Susanne Baer

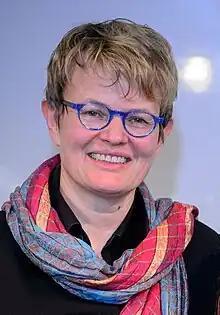
Baer in 2010

Susanne Baer, FBA (born 16 February 1964) is a German legal scholar and one of the 16 judges of the Federal Constitutional Court of Germany. Baer has been the William W. Cook Global Law Professor at the University of Michigan Law School since winter 2010 and is also a professor of public law and gender studies with the law faculty at Humboldt University of Berlin and its dean of academic affairs.